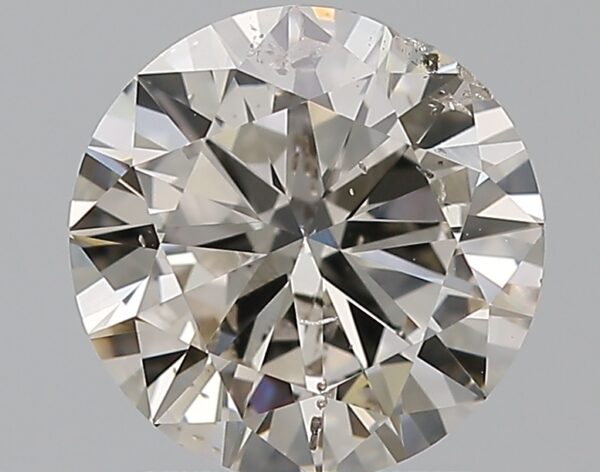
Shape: round
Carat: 1.5
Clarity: SI2
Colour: K
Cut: GD
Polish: EX
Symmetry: GD
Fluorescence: F
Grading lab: GIA
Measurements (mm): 7.31 x 7.4 x 4.33